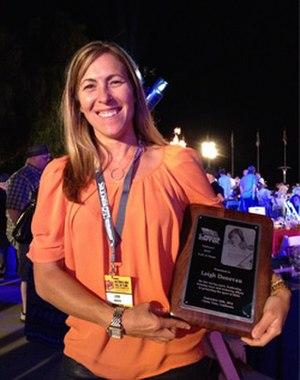
Leigh Donovan, née le 11 décembre 1971 à Orange, est une cycliste américaine spécialiste de la descente et du dual slalom en VTT. Elle est championne du monde de descente 1995.